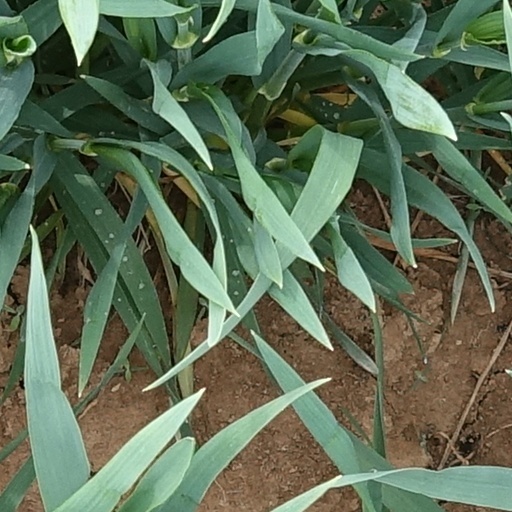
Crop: wheat